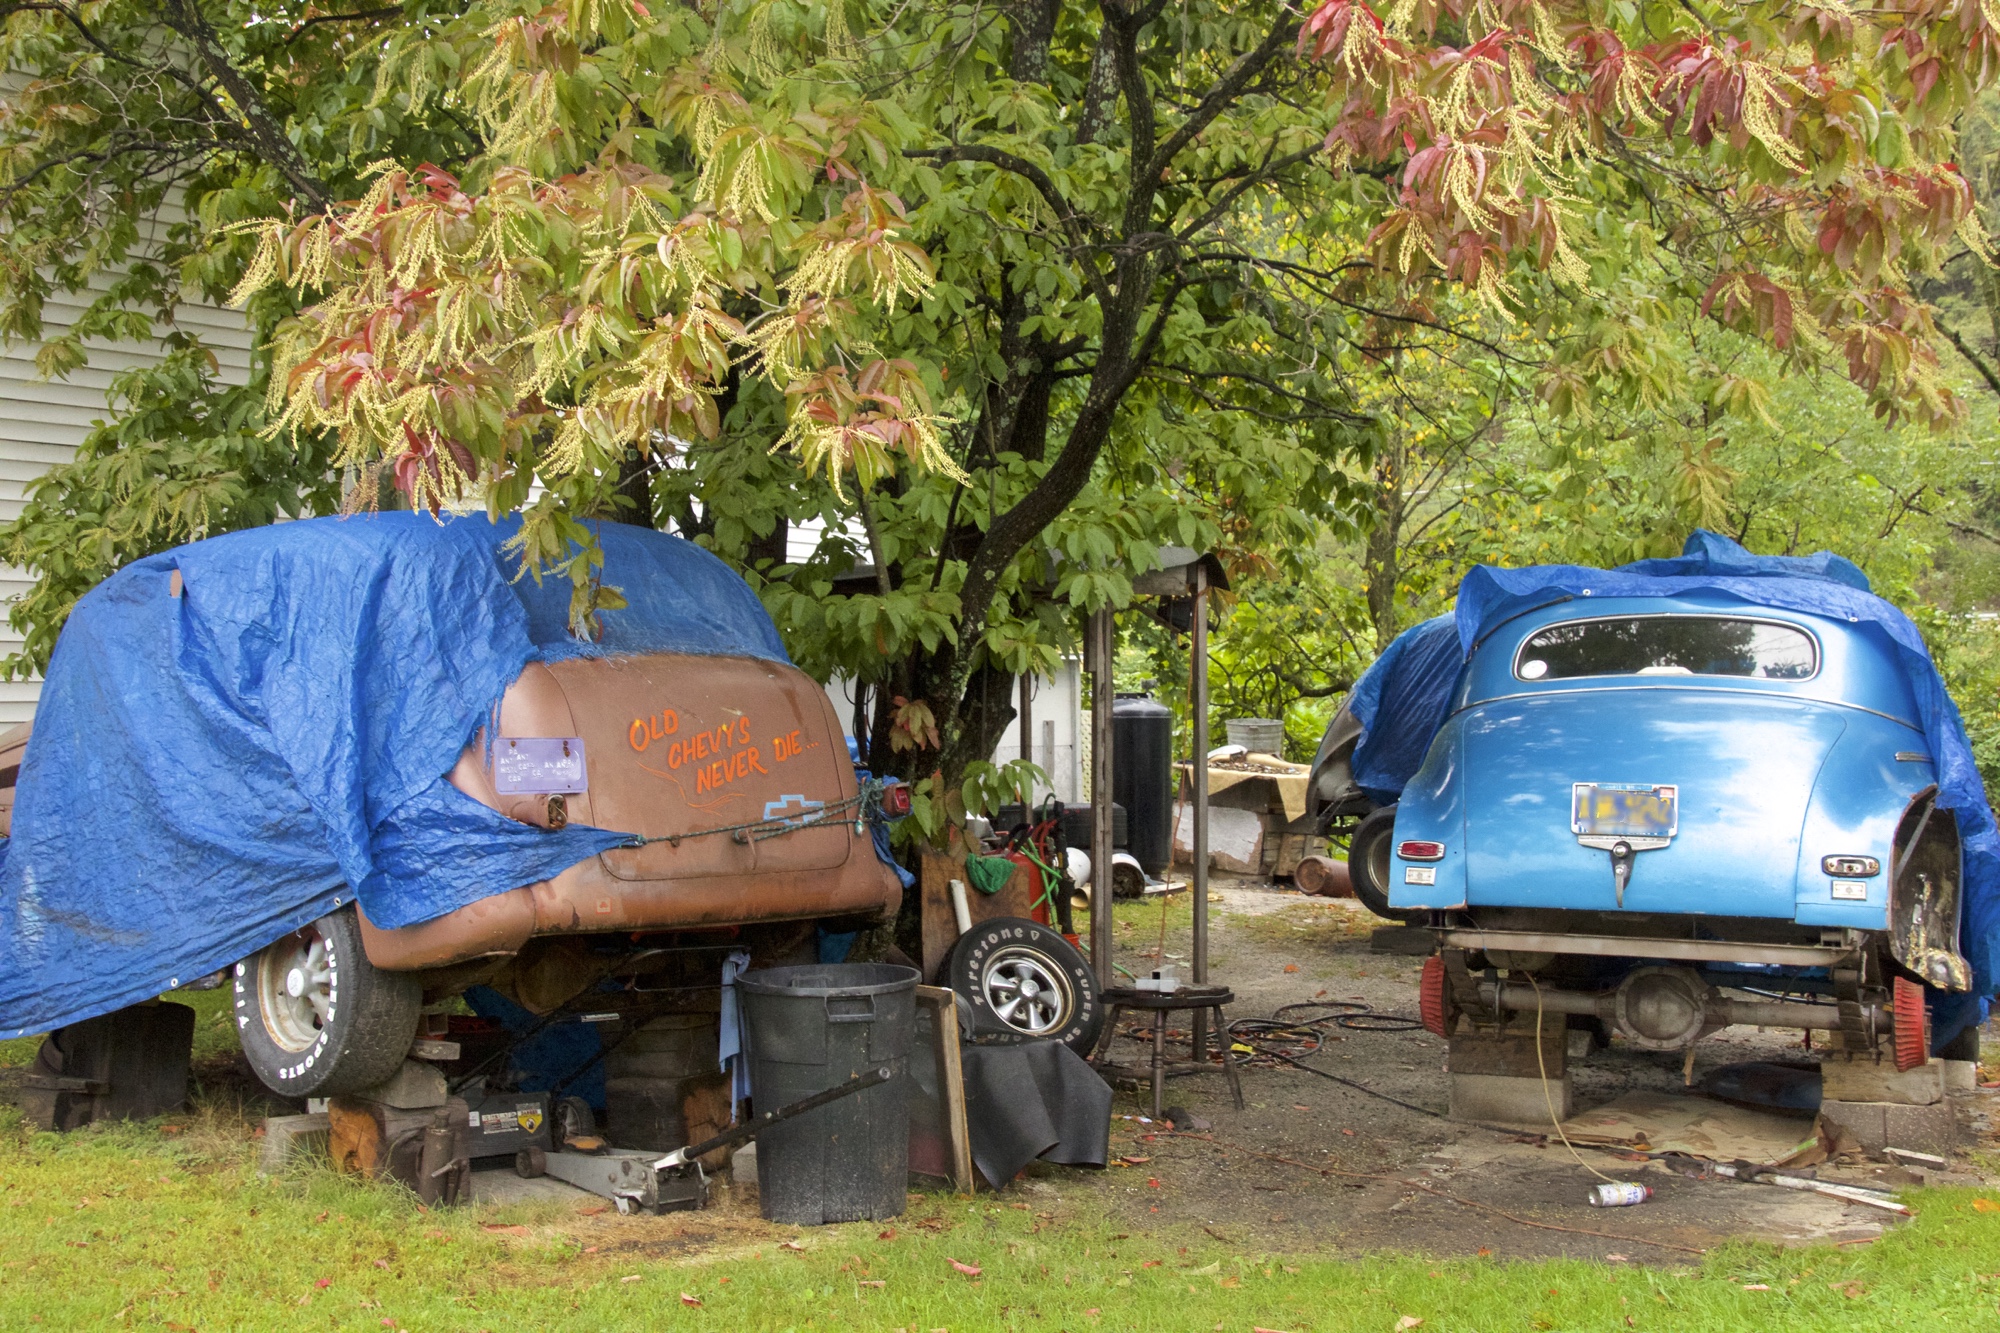
farm, transport, vehicle, camping, hcs, shadetreemechanic, oldchevys, clichesaturday